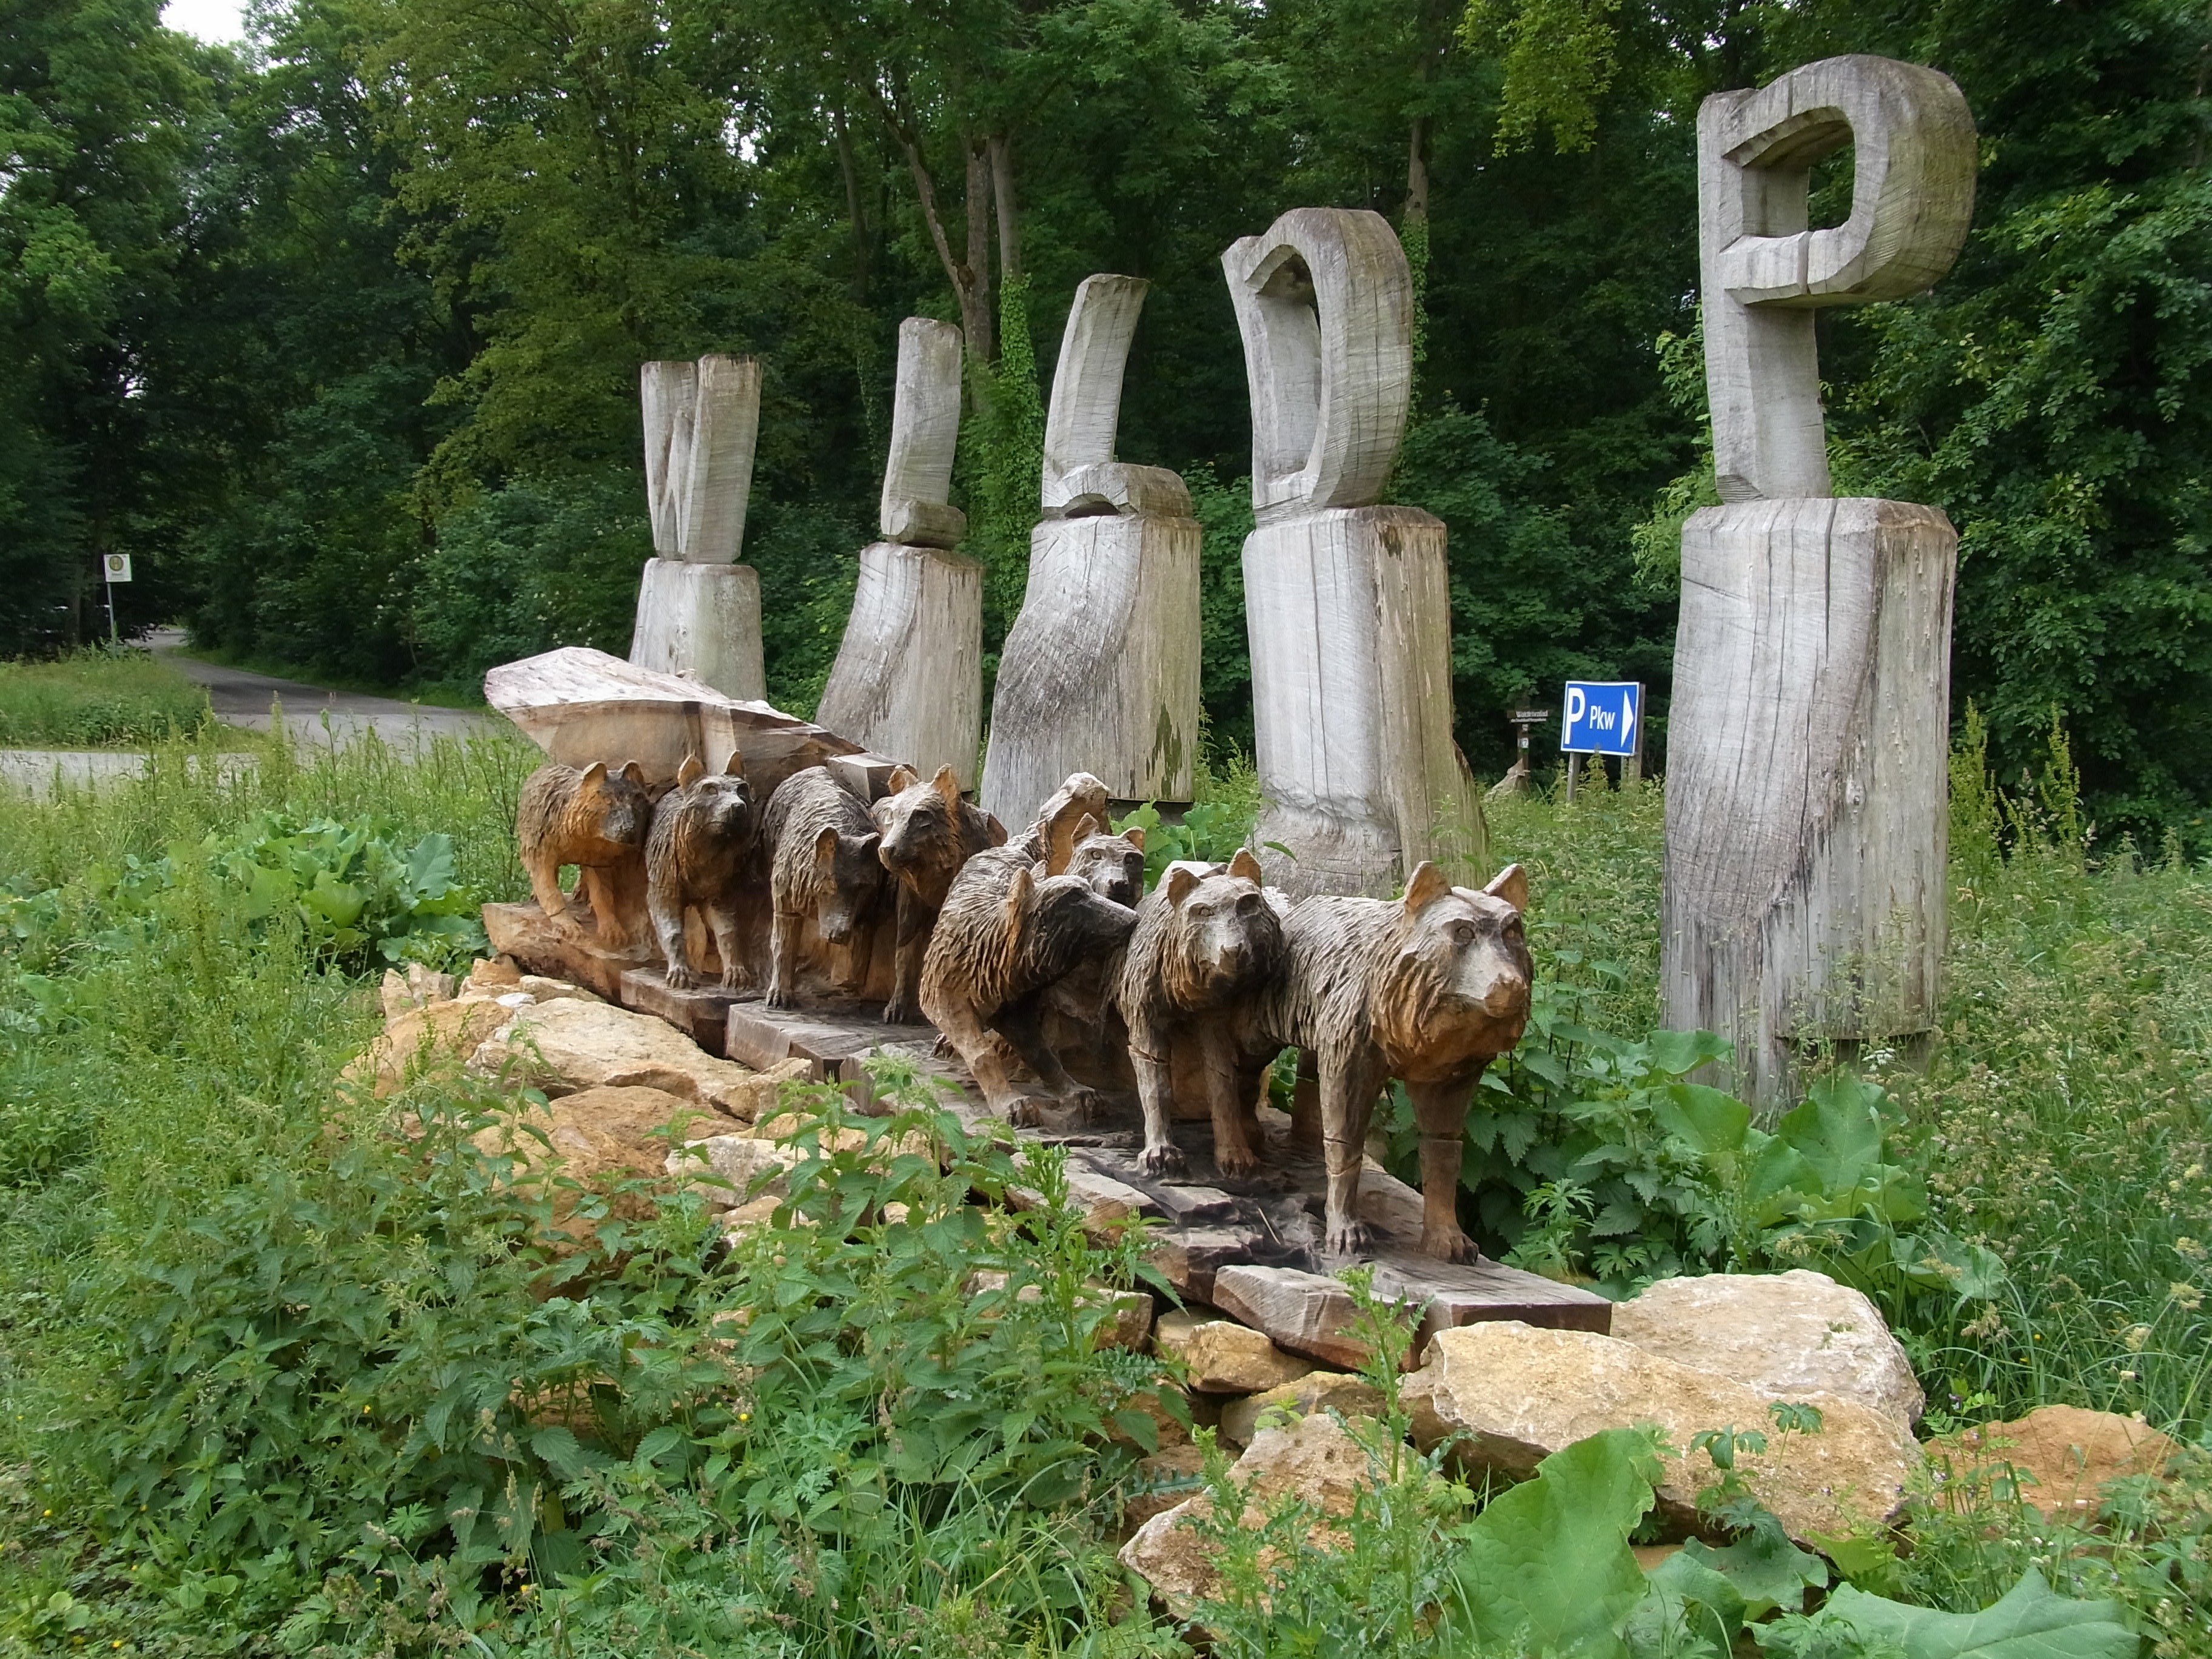
wood, wolf, garden, sculpture, animals, rural area, wildlife park, mergentheim